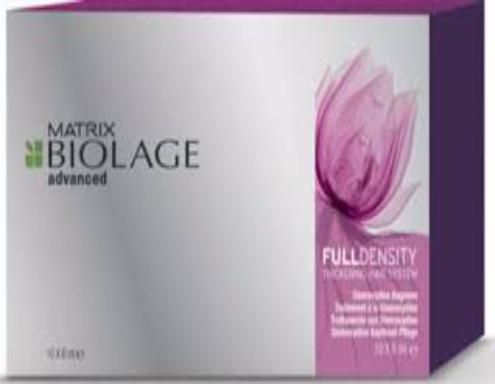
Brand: Biolage
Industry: Necessities